James Ellison (motorcyclist)

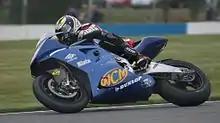
James Ellison at the 2005 British motorcycle Grand Prix

In 2005, he scored seven points whilst riding an underpowered bike, but impressed with his attitude and ability.